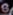
Number: 8